Cairo Conference

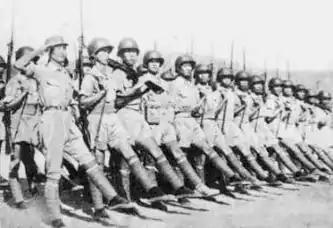
Chinese Expeditionary Force with American equipment in India

At the conference, Commander-in-Chief of the Southeast Asia Command Lord Louis Mountbatten presented an outline of a land campaign for Burma by proposing three plans of action: Operation Tarzan, an attack on Burma by British and Chinese forces; Operation Musket, the capture of Cape Sumatra; and Operation Buccaneer, an amphibious operation to seize the Andaman Islands located 300 miles south of Rangoon in the Bay of Bengal since the Andaman Islands would threaten Japanese Burma, Thailand, and Malaya and cut off the Japanese supply lines. Of the three options, Churchill was particularly fond of Operation Musket since he hoped to send troops to Achab Island and seize Sumatra in an attempt to recapture Singapore.